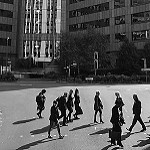
Label: street